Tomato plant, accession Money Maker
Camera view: horizontal (90 deg, fisheye); turntable rotation: 180 degrees
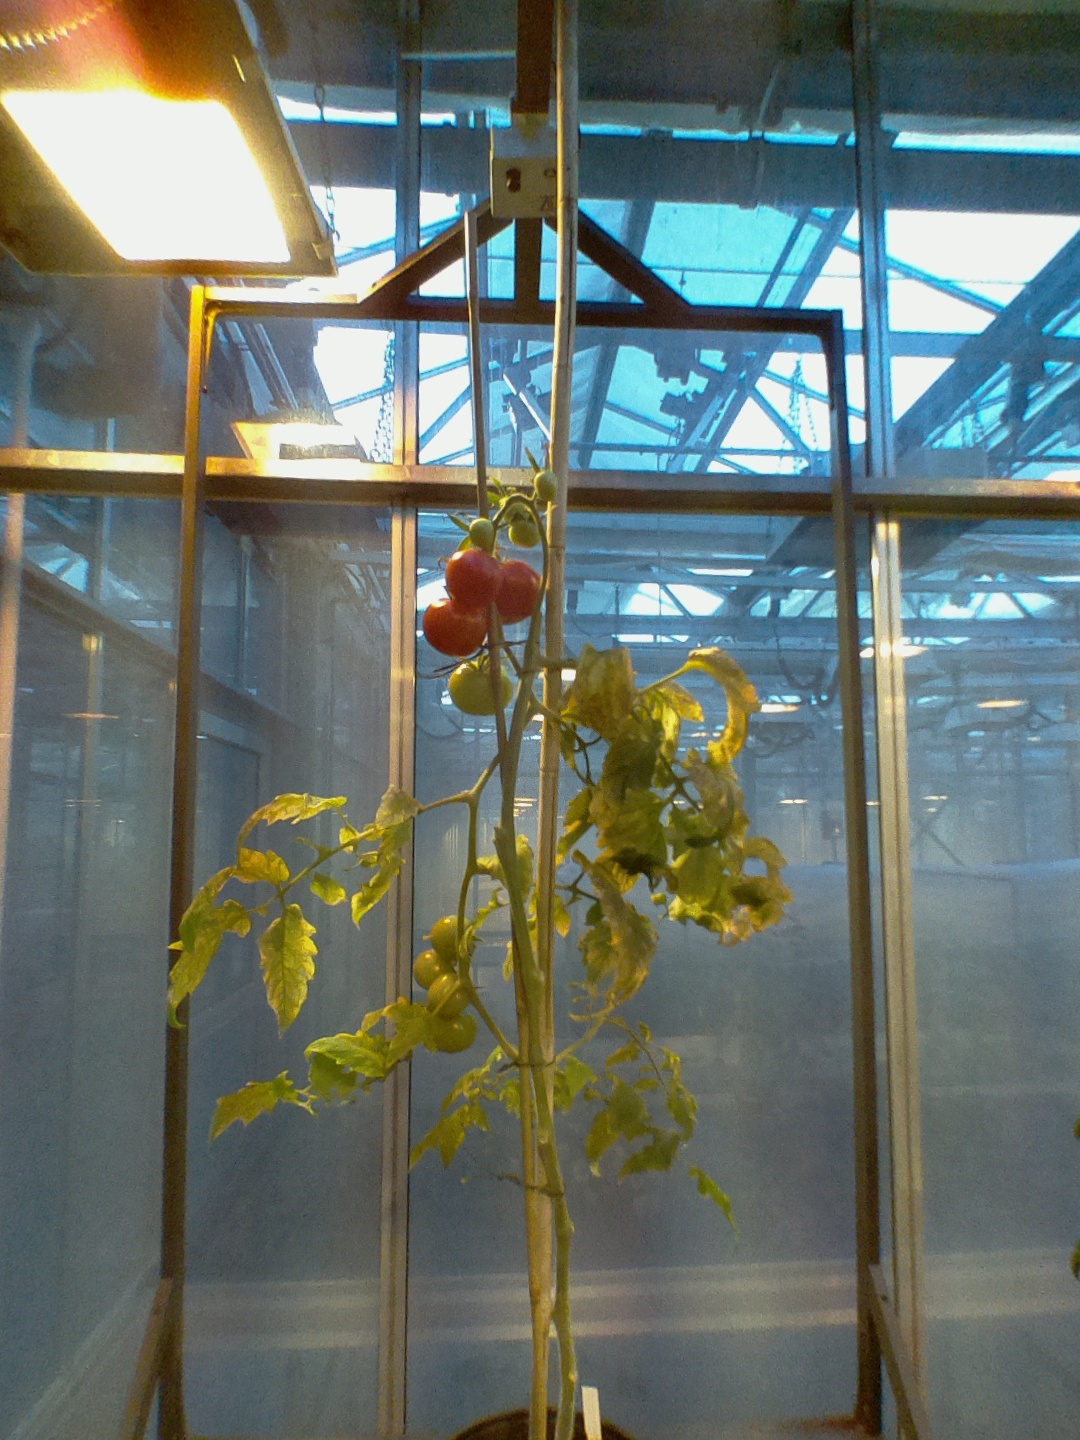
BBCH growth stage 84: 40%-50% of fruits show typical fully ripe color